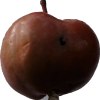
Label: Apple 18